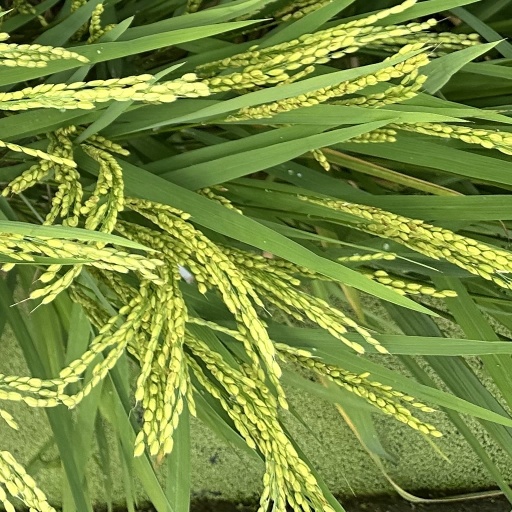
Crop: rice